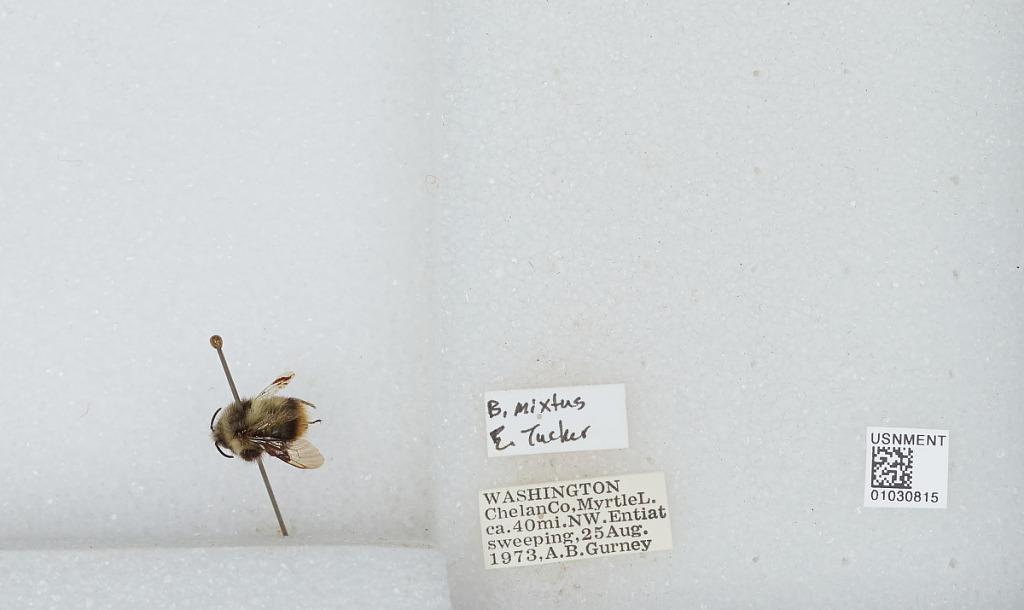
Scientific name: Bombus (Pyrobombus) mixtus Cresson
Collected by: Gurney
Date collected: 1973-8-25
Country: United States
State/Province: Washington
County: Chelan
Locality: Lake Myrtle, 40 miles northwest of Entiat
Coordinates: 48.0556, -120.702